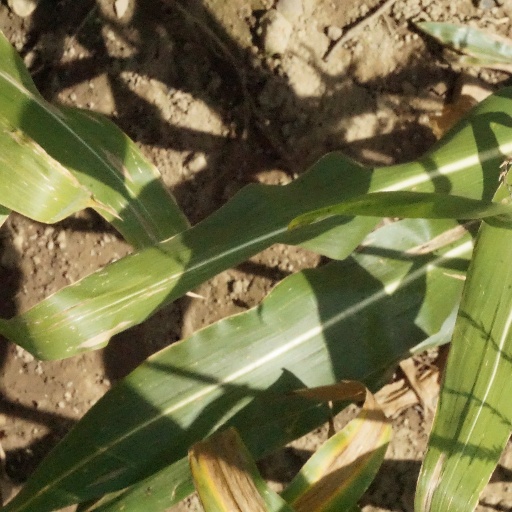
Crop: maize; corn